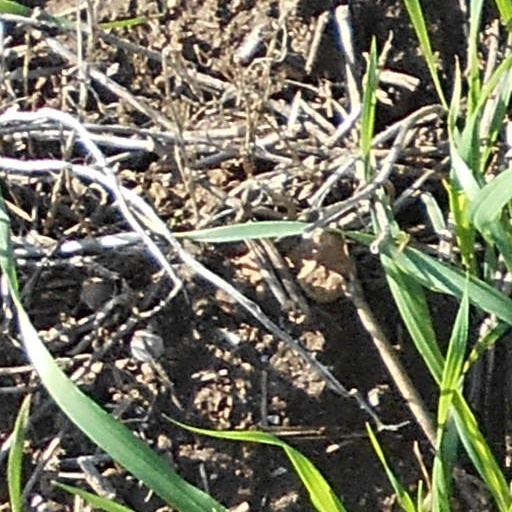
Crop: wheat